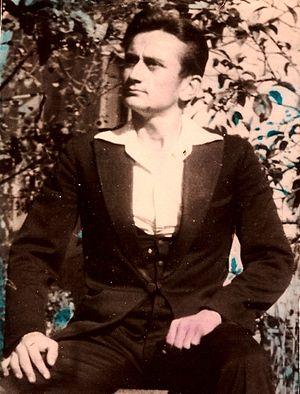
Mirko Vidovic, au début de sa carrière d'écrivain.
Mirko Vidović est un écrivain et homme politique croate né le 31 décembre 1940 à Bila en Bosnie et mort le 13 octobre 2016 à Valence.